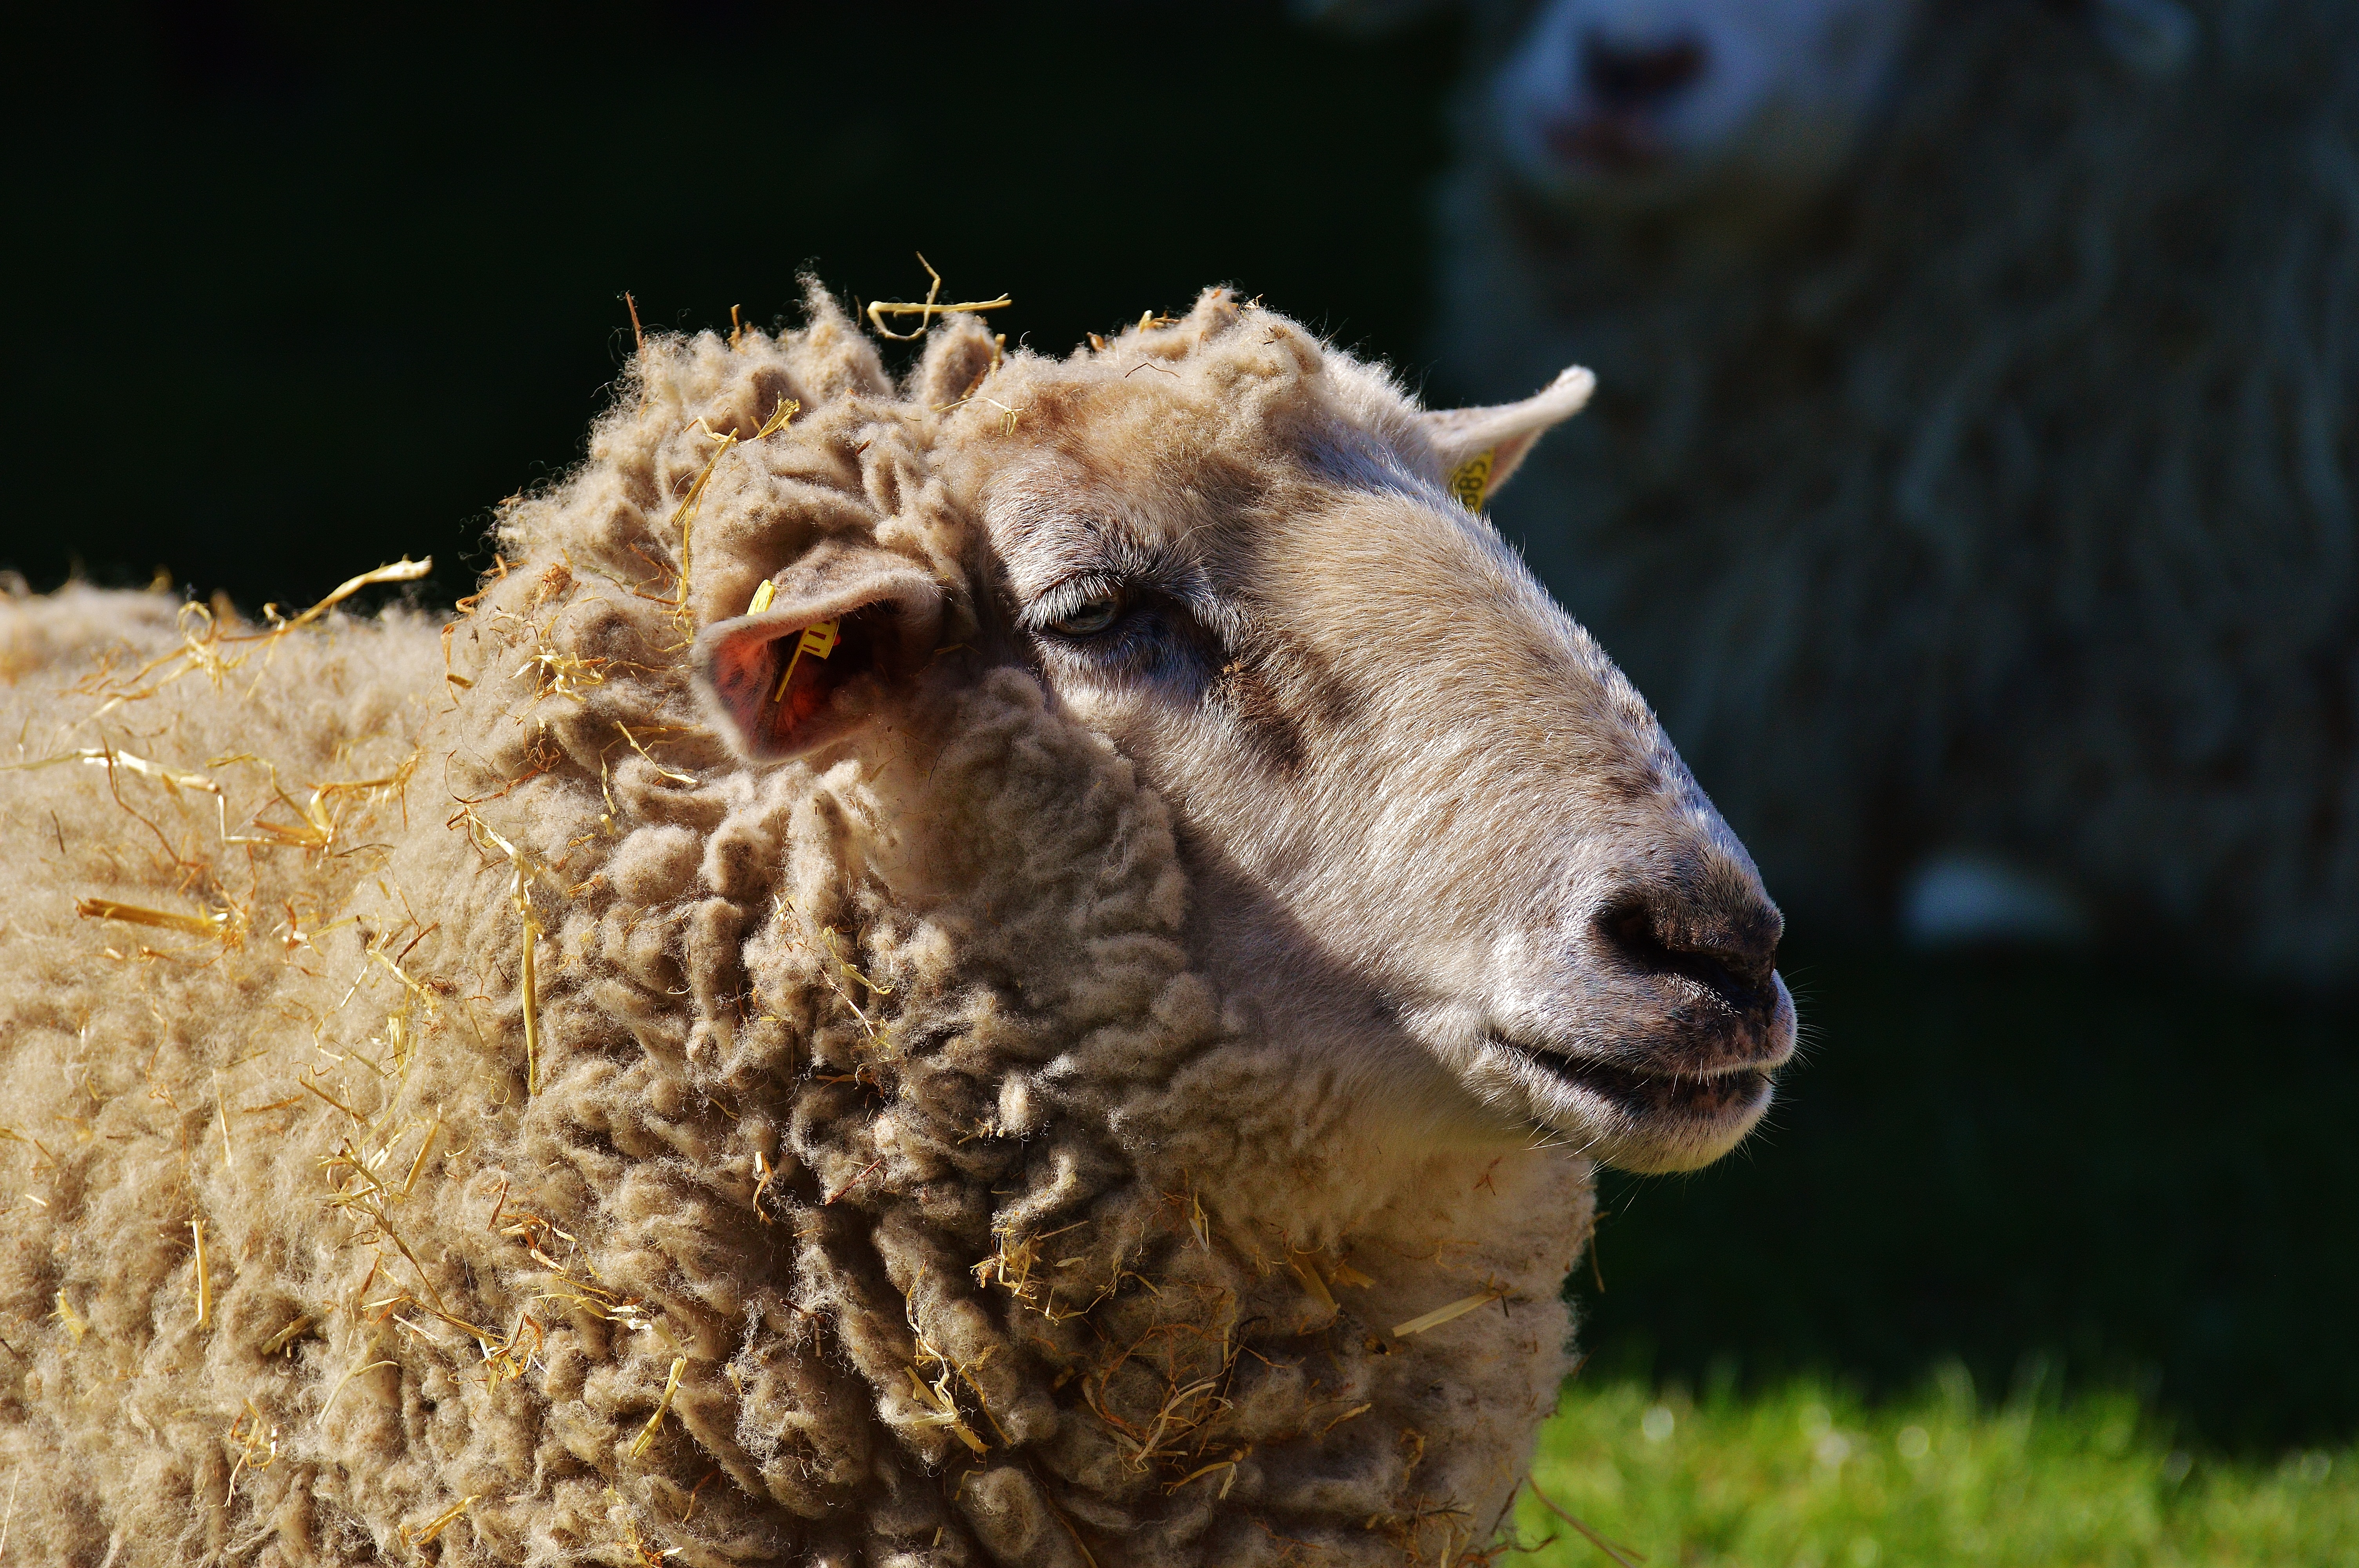
nature, grass, meadow, animal, wildlife, pasture, sheep, mammal, wool, fauna, close up, vertebrate, sheeps, good aiderbichl, iffeldorf, winter coat